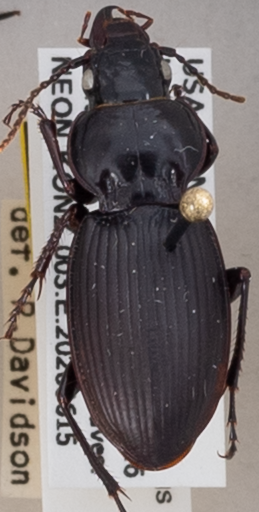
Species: Cyclotrachelus sodalis colossus
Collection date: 2020-06-15
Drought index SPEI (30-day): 0.142
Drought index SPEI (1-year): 1.038
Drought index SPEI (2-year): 1.69